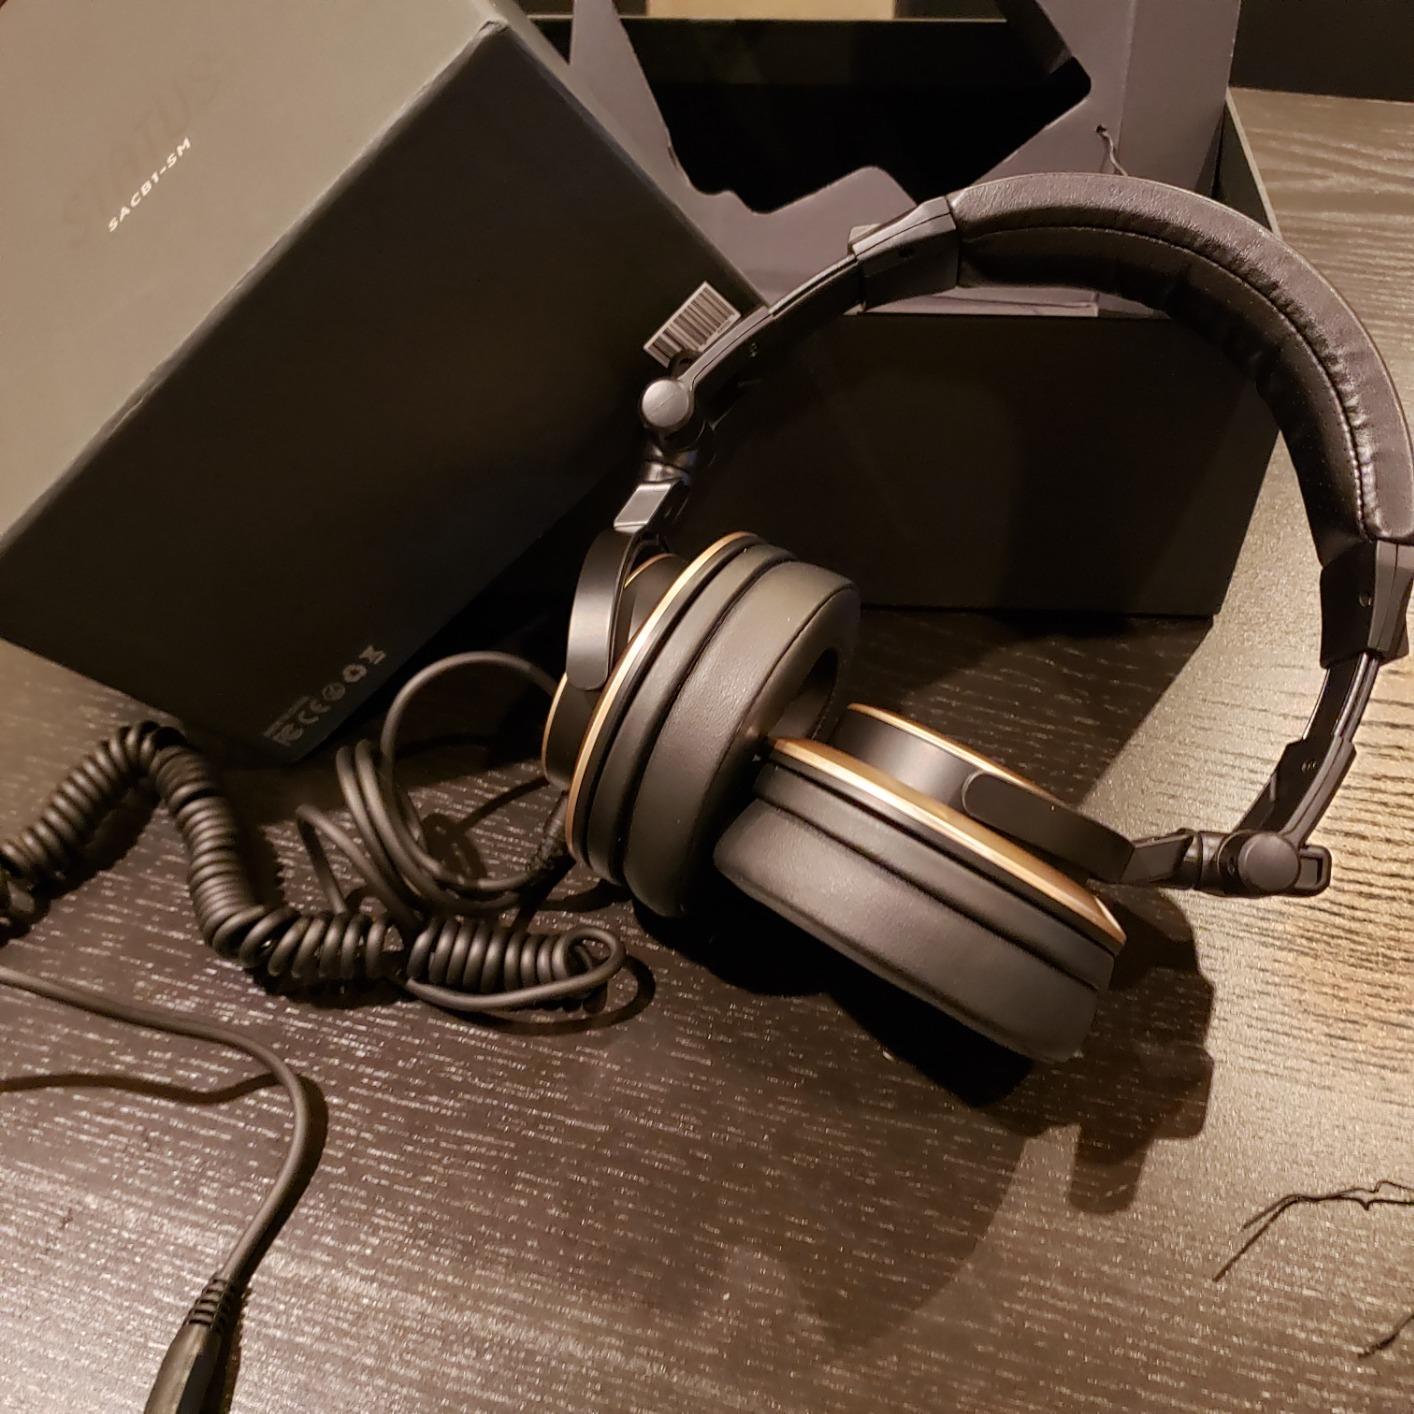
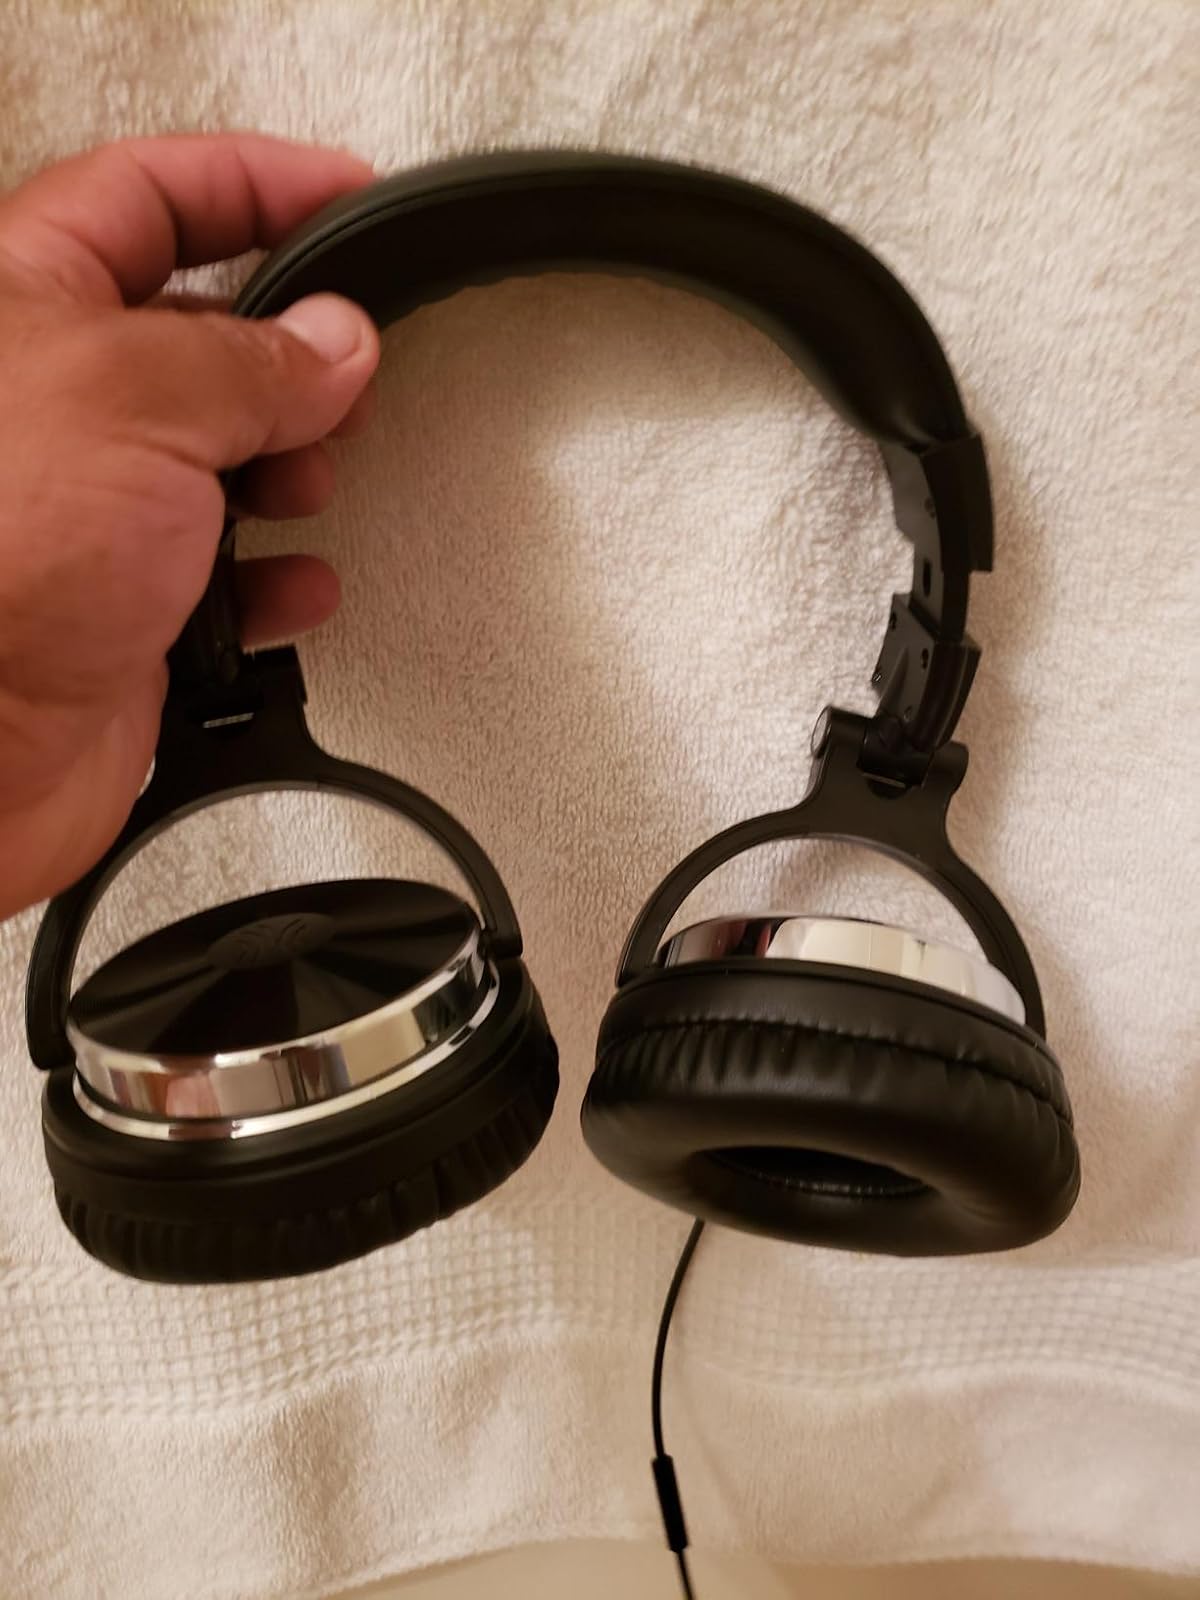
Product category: headphones
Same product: no